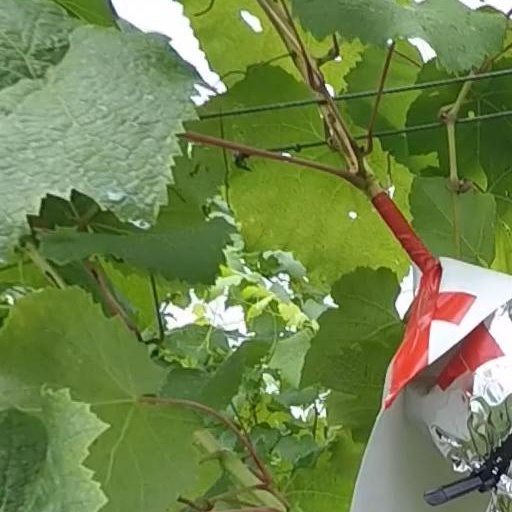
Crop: grape